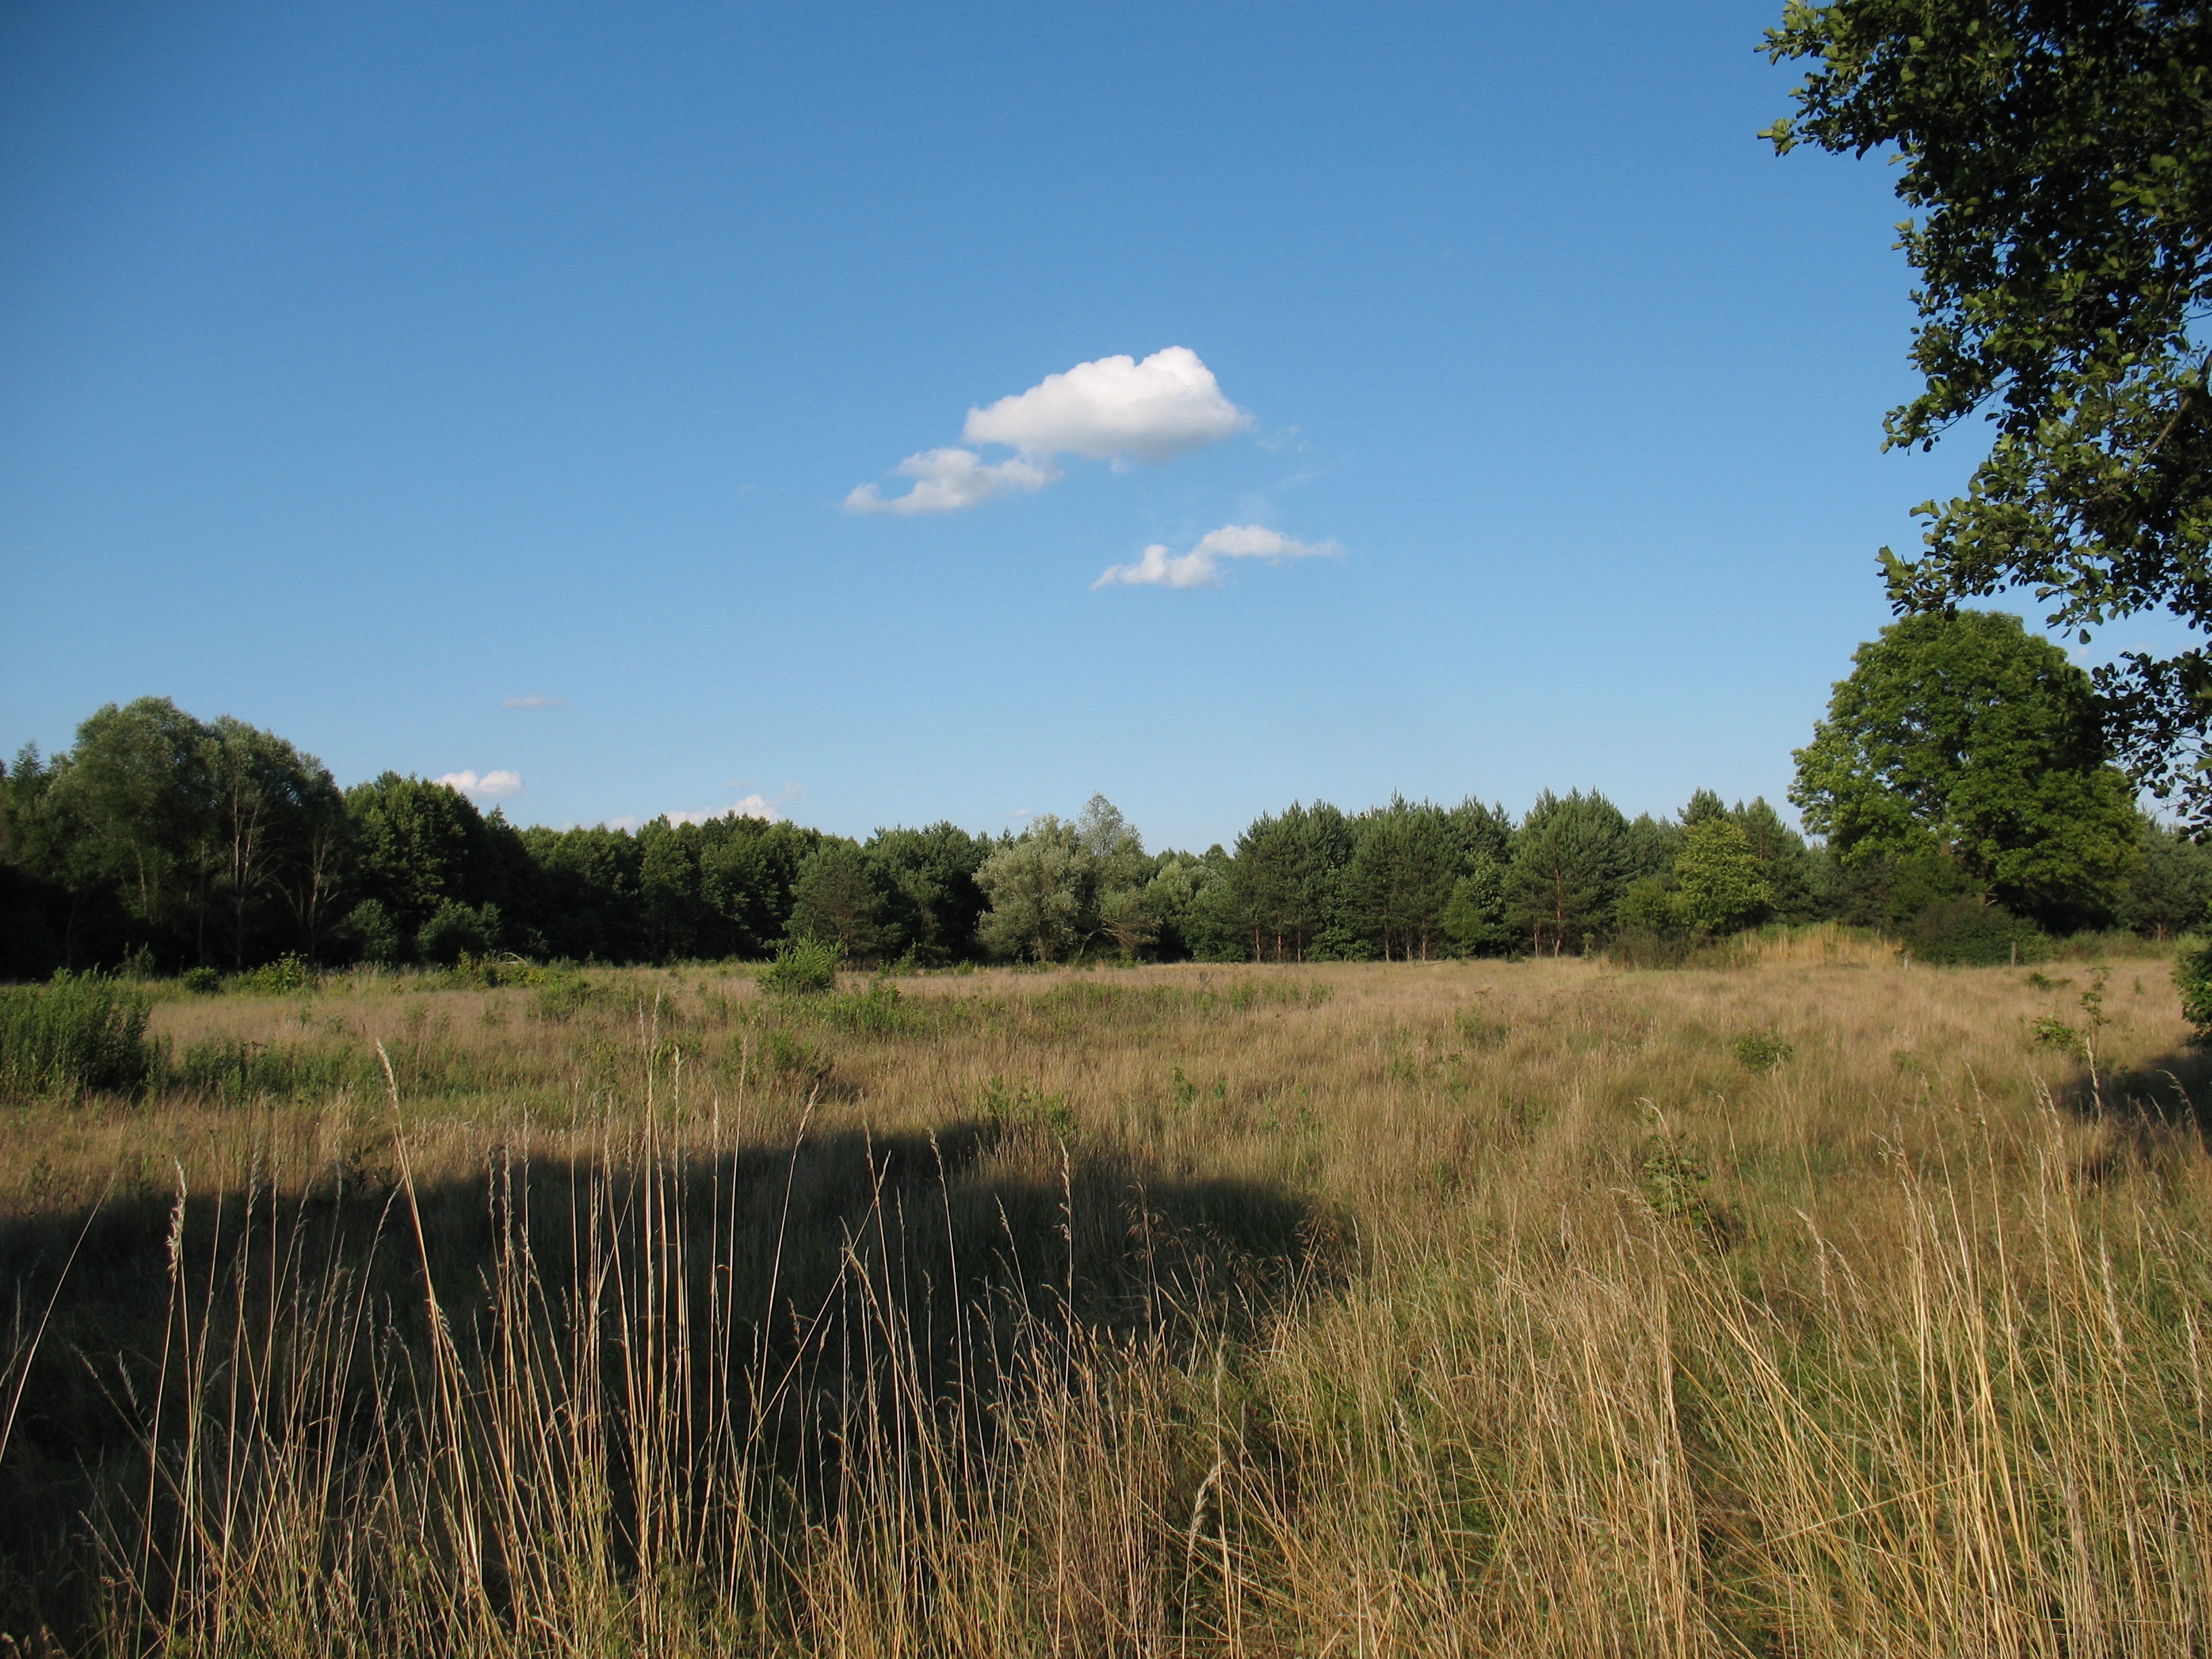
landscape, tree, grass, marsh, wilderness, field, meadow, prairie, hill, pasture, park, savanna, plain, national, grassland, wetland, bog, habitat, ecosystem, rural area, kampinos, natural environment, grass family, land lot